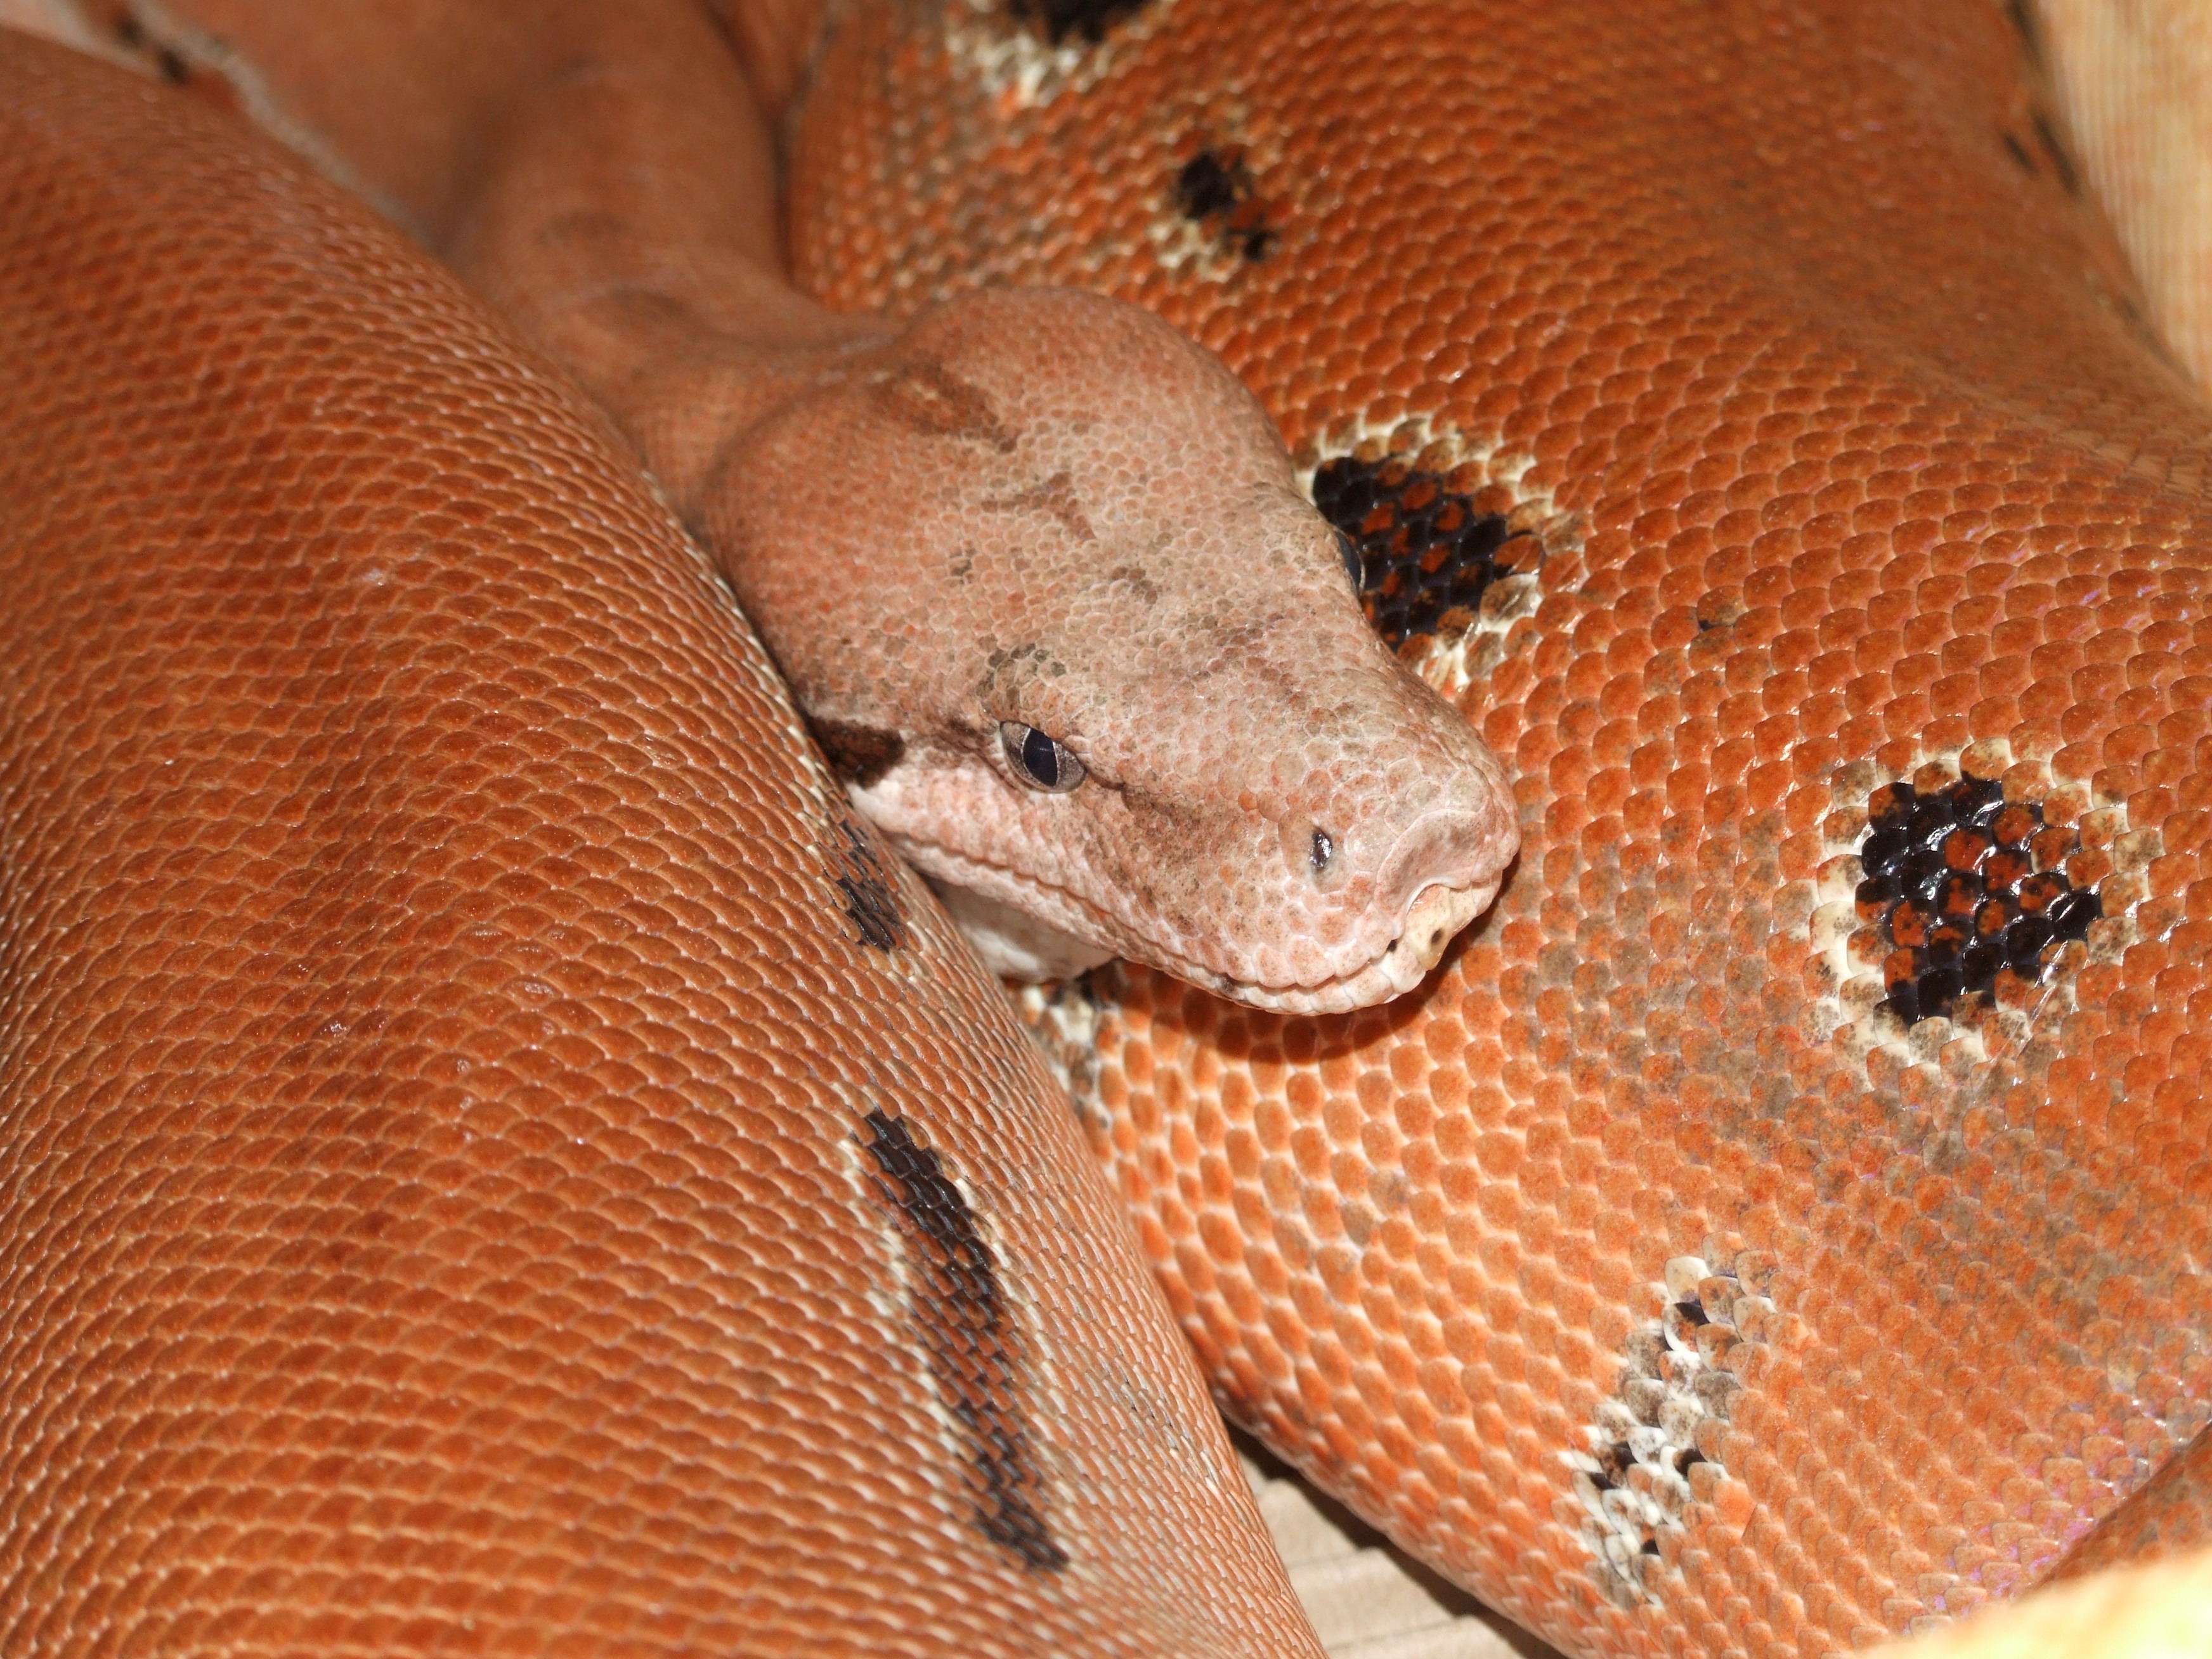
animal, cute, wildlife, macro, reptile, gecko, close up, face, animals, head, snake, vertebrate, scales, scaly, macro photography, cold blooded, boa constrictor, scaled reptile, boas, scoria boa